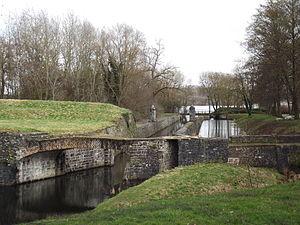
Le siège de Condé, qui se déroule du 8 avril au 12 juillet 1793, oppose les forces autrichiennes et les royalistes français commandés par le duc Ferdinand à la garnison française sous le commandement de Jean Nestor de Chancel.